Sam Thaiday

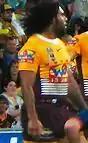
Sam Thaiday in action against the Knights in 2008

He was named in the Australia training squad for the 2008 Rugby League World Cup, however did not make the final squad.